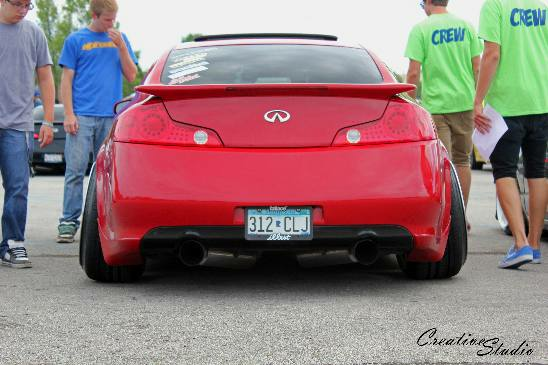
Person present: Yes